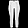
Label: Trouser